Diego Garcia

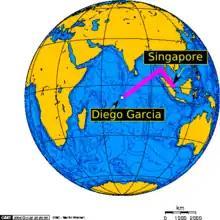
From 2004 to 2009, MV "Baffin Strait" transited between Singapore and Diego Garcia once a month.

The atoll shelters the ships of the United States Marine Pre-positioning Squadron Two. These ships carry equipment and supplies to support a major armed force with tanks, armoured personnel carriers, munitions, fuel, spare parts and even a mobile field hospital. This equipment was used during the Persian Gulf War, when the squadron transported equipment to Saudi Arabia.